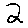
Label: 2